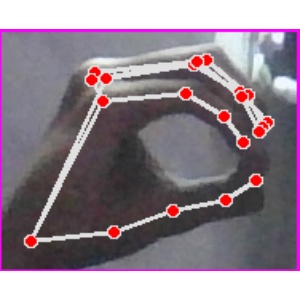
अक्षर: ठ